Venetian navy

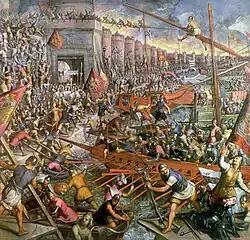
"The Capture of Constantinople in 1204", 1580 oil painting by Tintoretto.

The origins of the Venetian navy lay in the traditions of the Roman and Byzantine navies. Before developing into the Empire's archnemesis, Venice was originally a vassal, later an ally of the Byzantine Empire and it utilised Byzantine naval and military techniques. At this time there was little difference between the merchant and naval fleets; all ships had to be able to defend themselves if the need arose. In the event of hostilities ships and crews were taken up from trade to reinforce the war fleet, being dispersed back to the pursuit of commerce on the ending of the emergency. Even so, there were two types of vessels one primarily military and one predominantly mercantile.